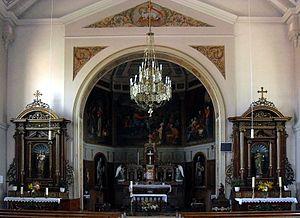
L'intérieur d'église Saint-Nicolas à Balgau
Balgau est une commune française située dans le département du Haut-Rhin, en région Grand Est.